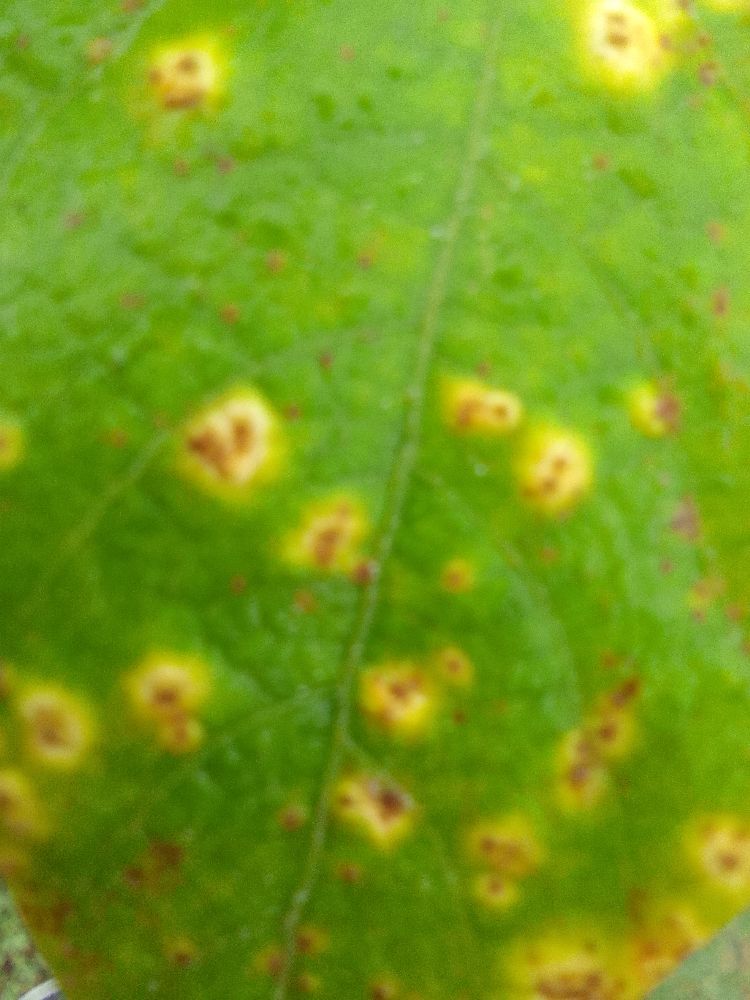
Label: rust